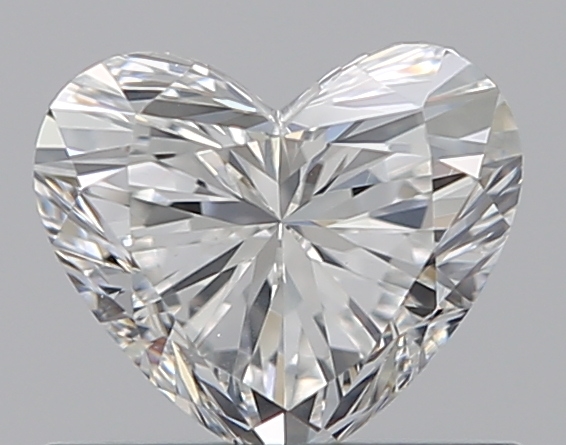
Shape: heart
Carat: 0.51
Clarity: VS2
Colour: G
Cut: EX
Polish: EX
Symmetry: EX
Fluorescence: F
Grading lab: GIA
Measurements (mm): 4.78 x 5.52 x 3.29